Private university

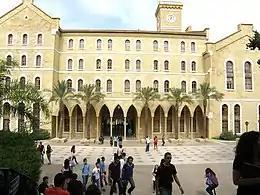
American University of Beirut in Beirut, Lebanon

Numerous private universities were established in Bangladesh after the "Private Universities Act, 1992" was instituted, consolidated, and re-enacted as the "Private Universities Act, 2010". All private universities must be approved by University Grants Commission (UGC) before they are given a permit to operate. As of April 2018, there were 97 private universities in Bangladesh.